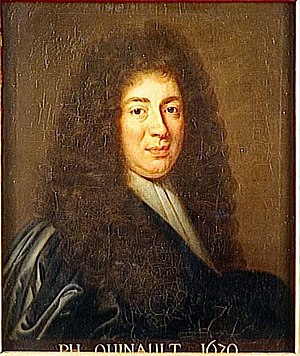
Philippe Quinault
Philippe Quinault var en fransk dramatiker og librettist.